Alfa Romeo in motorsport

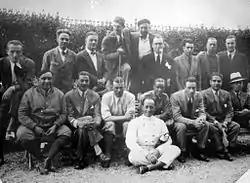
Alfa Romeo team: Giuseppe Campari, Prospero Gianferrari (Managing Director of Alfa Romeo), Achille Varzi, Luigi Arcangeli and Tazio Nuvolari.

In 1923, the automobile designer Vittorio Jano went from FIAT to Alfa, designing the engines that gave Alfa racing success into the late 1930s. In 1925, Alfa Romeo triumphed at the first Automobile World Championship in the history of motorsport, winning the European Grand Prix at Spa and the Italian Grand Prix at Monza.